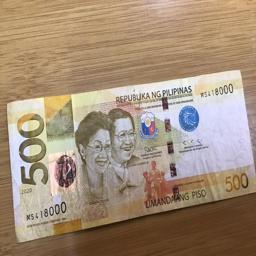
Label: 500_Front